Sad Eyed Lady of the Lowlands

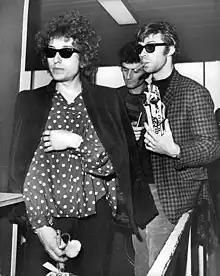
Bob Dylan "(left)" with his tour manager Victor Maymudes "(center)" and Robbie Robertson in Sweden in April 1966, between the recording and release of "Sad Eyed Lady of the Lowlands"

Bob Dylan began to record his seventh studio album, "Blonde on Blonde", in New York in October 1965. Frustrated by slow progress in the studio, Dylan agreed to the suggestion of his producer Bob Johnston and moved to Columbia Studio A on Music Row, Nashville, Tennessee, in February 1966. Bringing with him Robbie Robertson on guitar and Al Kooper on keyboard, Dylan commenced recording with experienced Nashville session players.